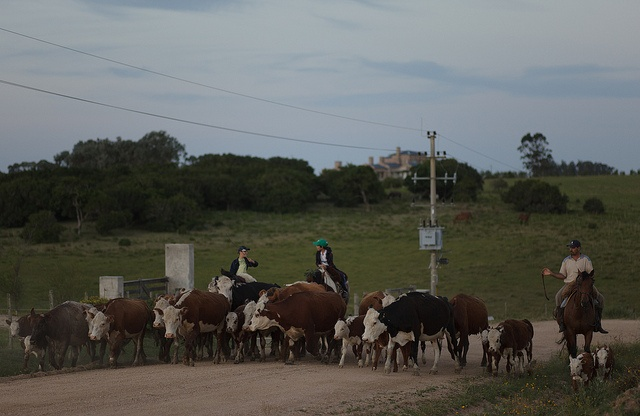
A herd of cows is being led down a road.
Three people on horseback herding cattle down a road.
People on horses are riding next to cows.
A few people wrangling a herd of cattle down a road.
Three people on horses herding cattle down a dirt road.